Salakhain

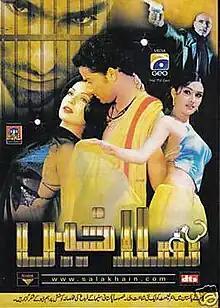

Salakhain is a Pakistani Lollywood film which was released in 2004. Stars included Ahmed Butt, Zara Sheikh and Meera. The music was composed by M Arshad. Sajid Hassan and Saud were cast as villains with Shafi Muhammad as their boss.